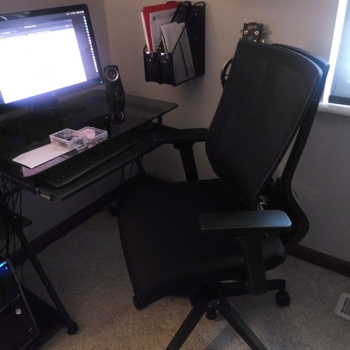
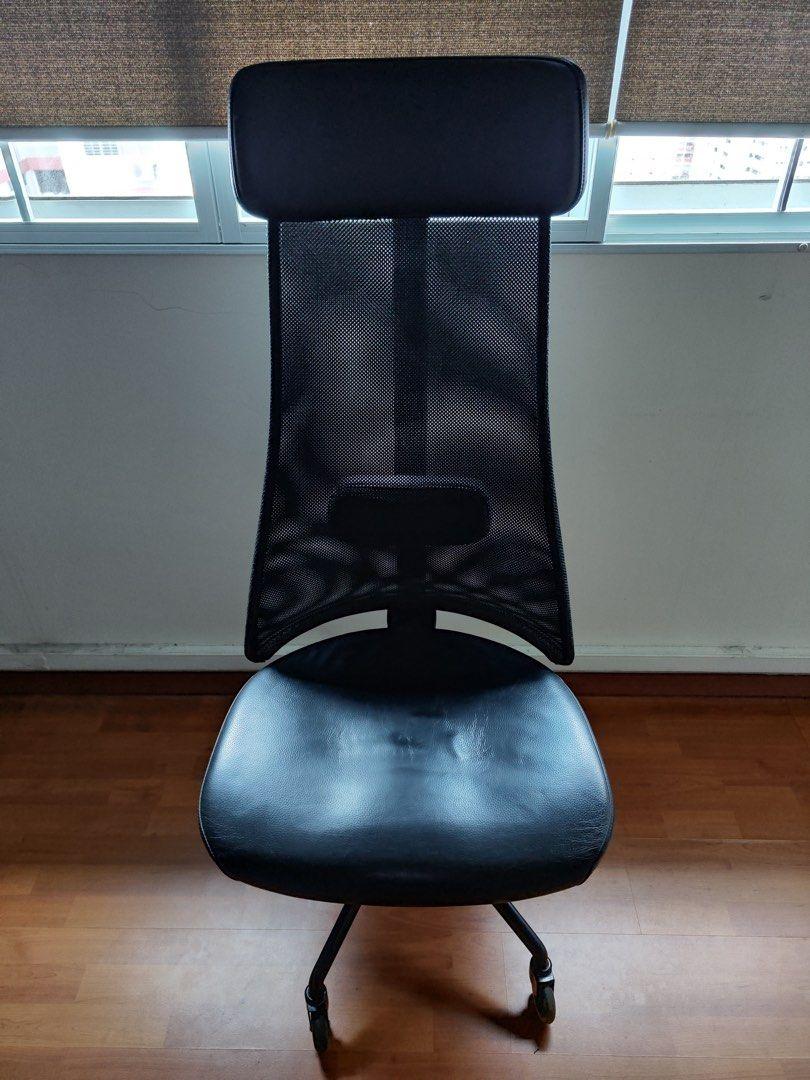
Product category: items_chair
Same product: no